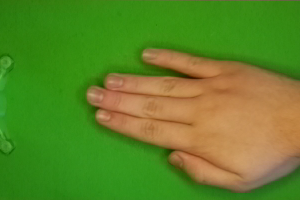
Label: paper